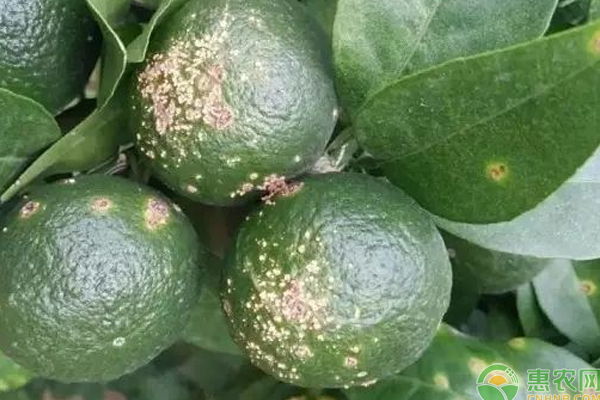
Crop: unknown
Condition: citrus_citrus_canker